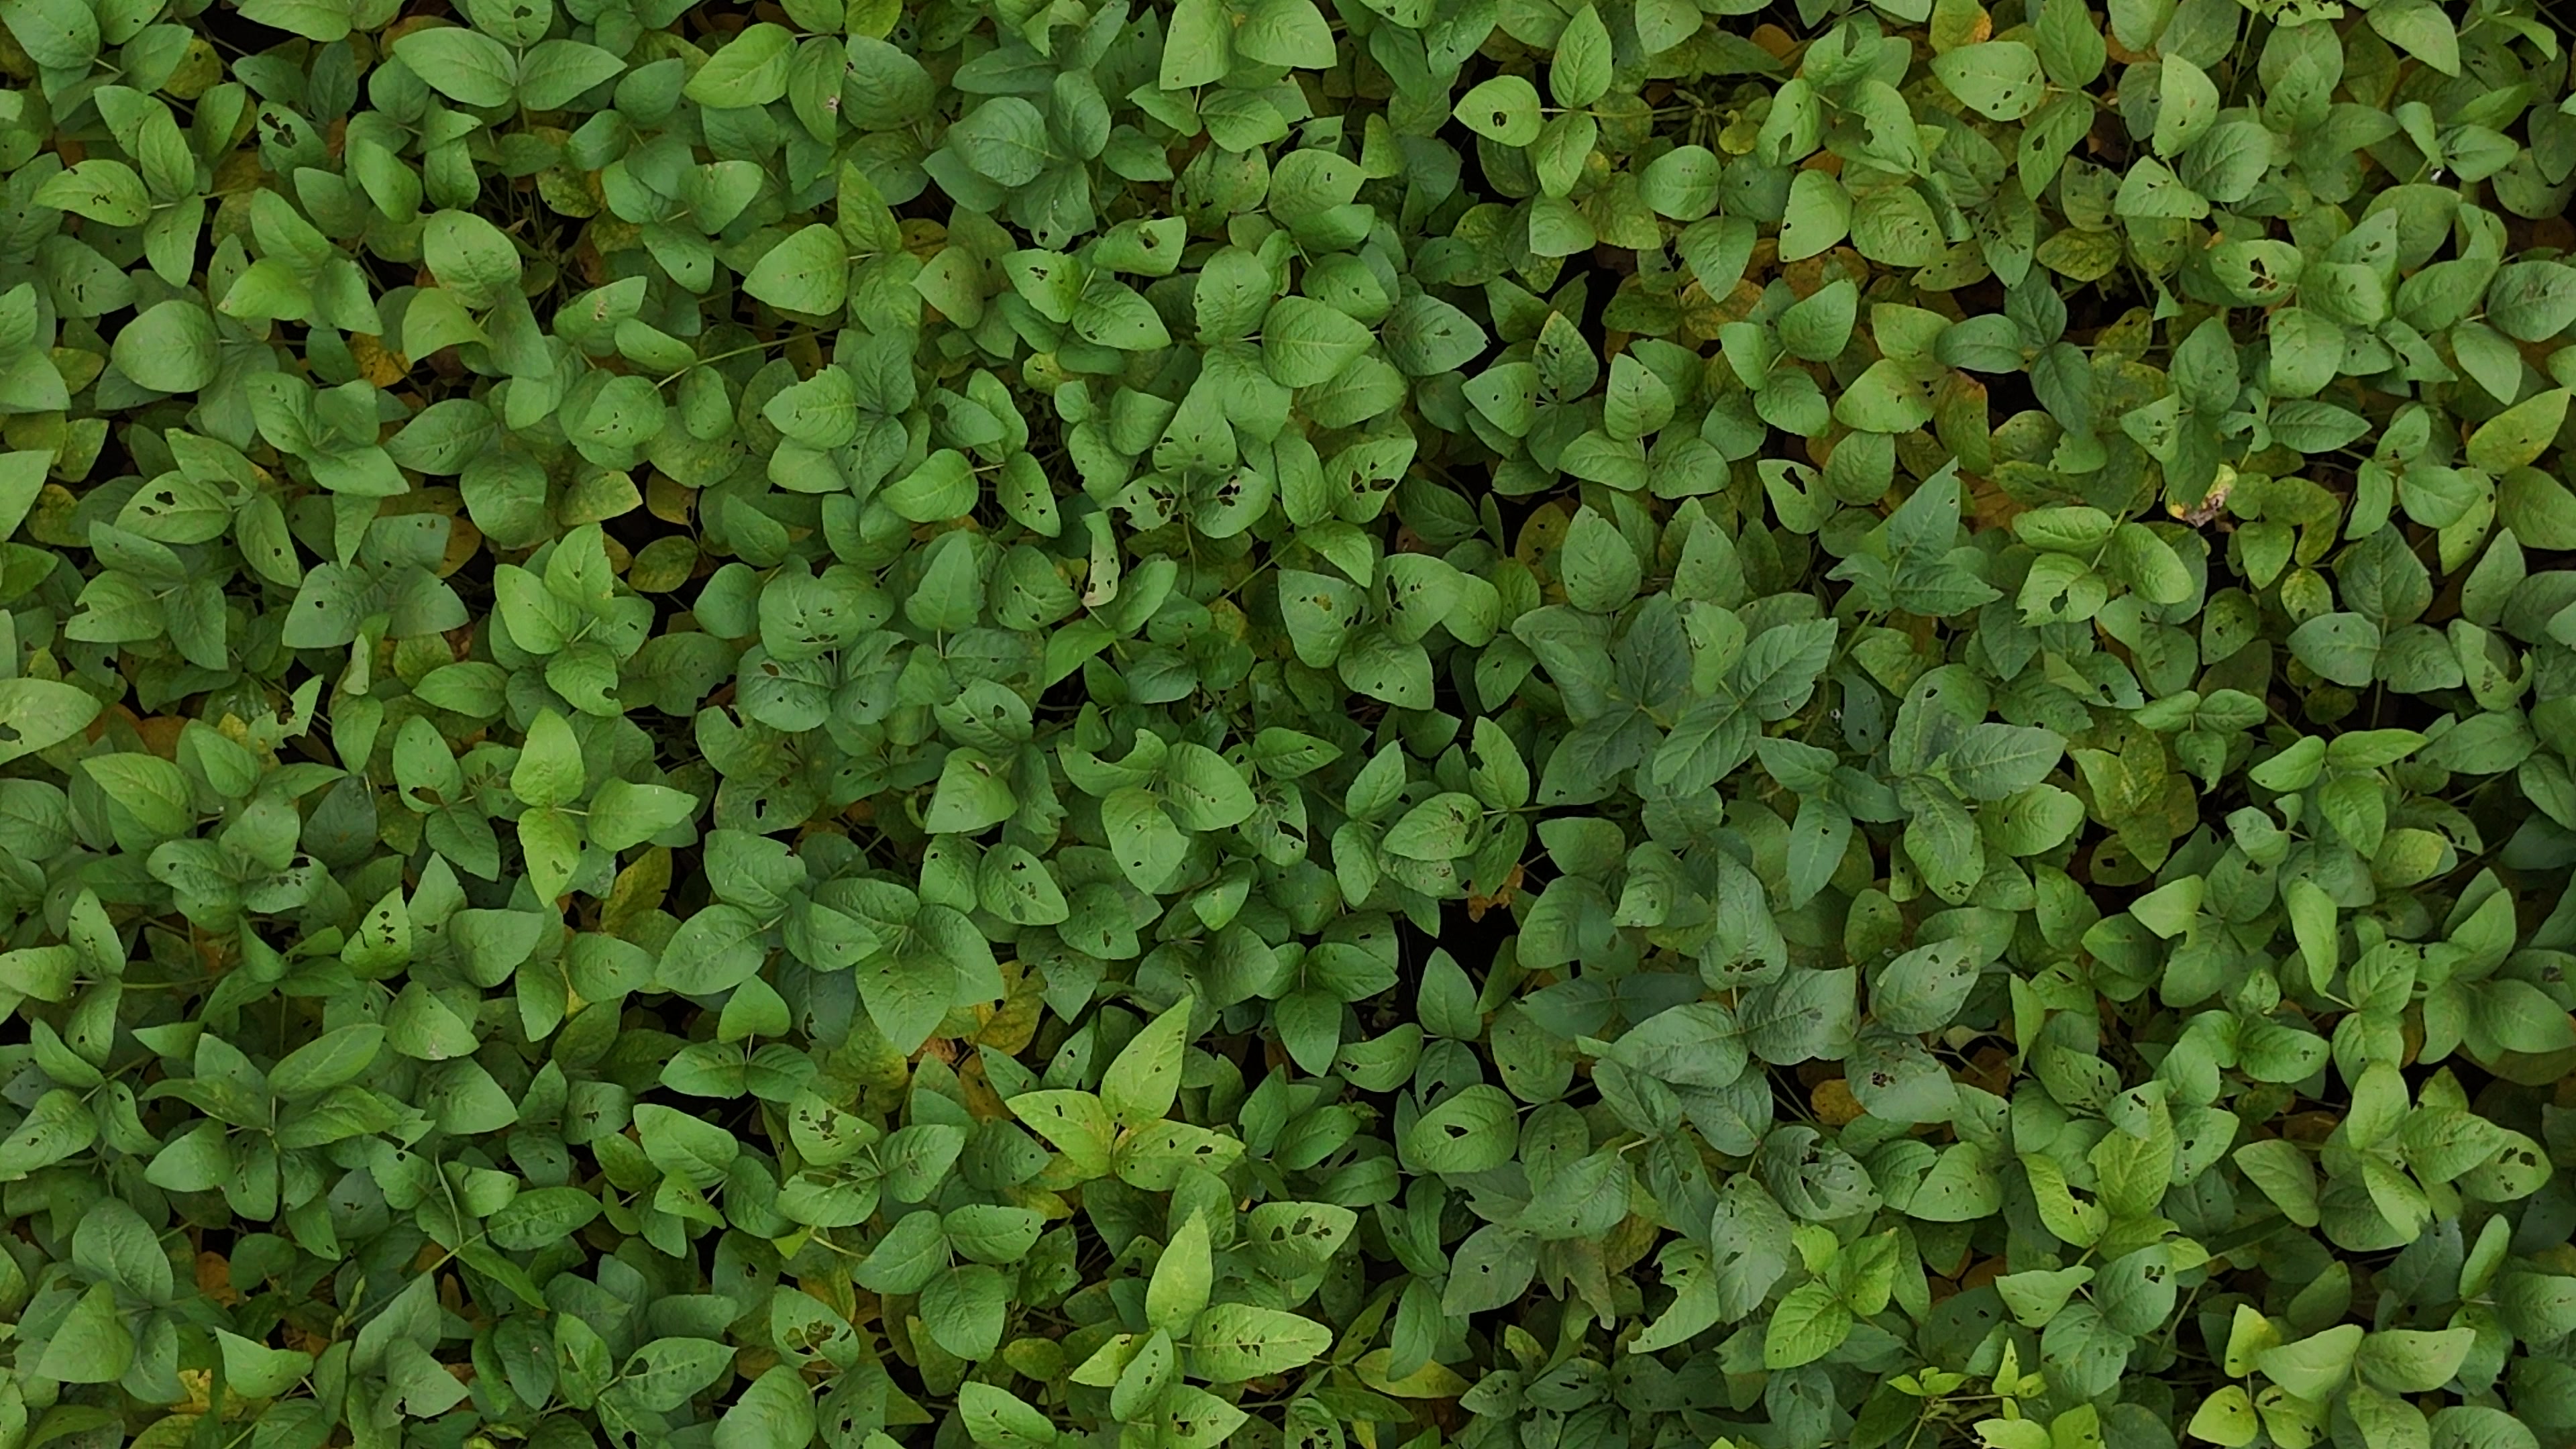
Label: Mosaic